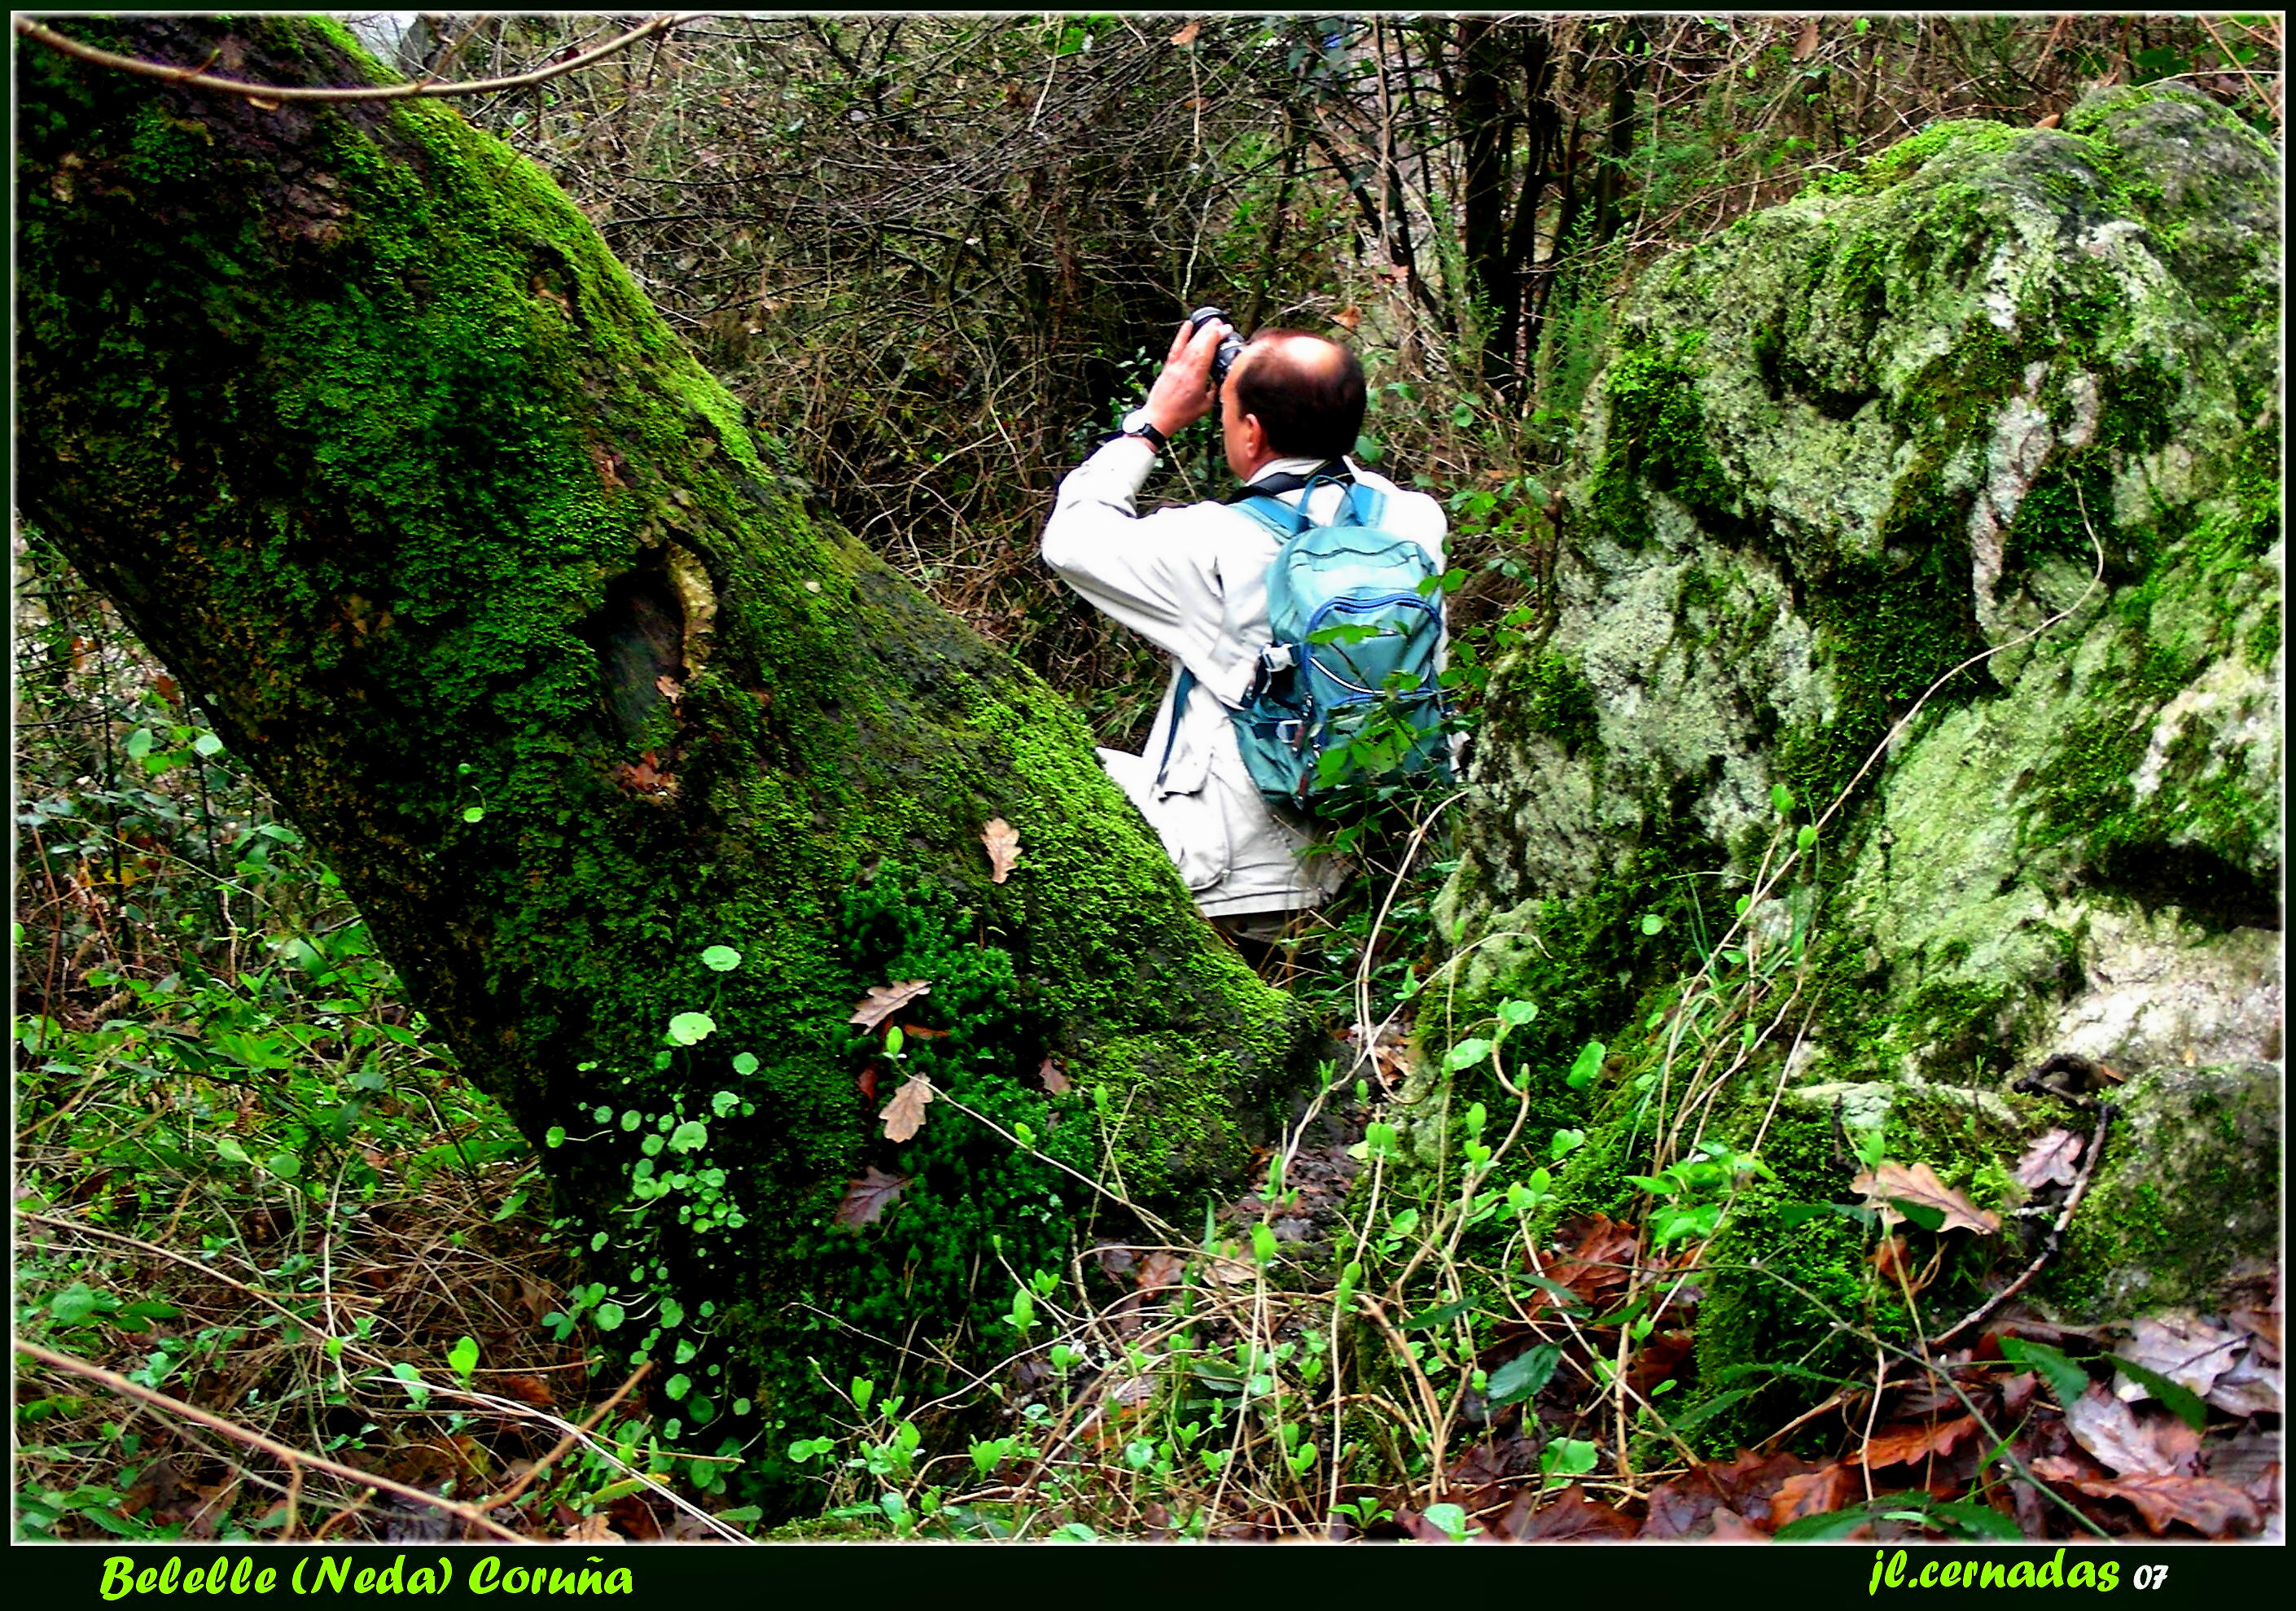
tree, forest, wilderness, walking, trail, flower, adventure, stream, green, jungle, extreme sport, ridge, sports, rainforest, woodland, habitat, old growth forest, natural environment